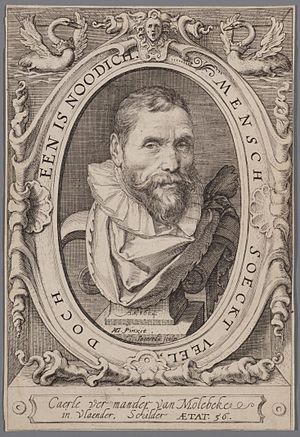
Karel van Mander I
Portræt af Karel van Mander fra hans bog
Karel van Mander (I) eller Carel van Mander I. var en nederlandsk maler og forfatter af kunstnerbiografier. Hans mest kendte værk er Schilder-boeck som blev udgivet i 1604.